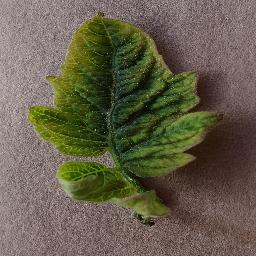
Label: Tomato___Tomato_Yellow_Leaf_Curl_Virus